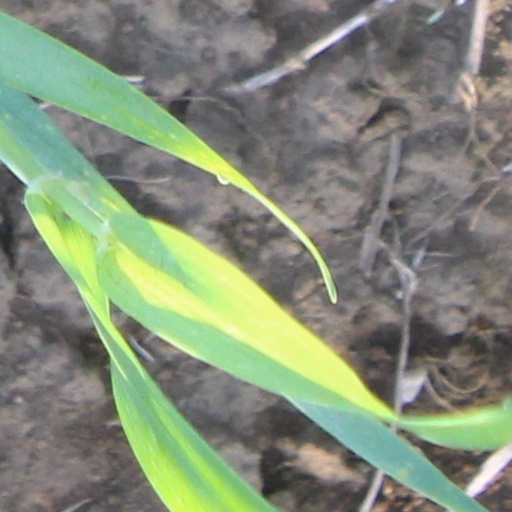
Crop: wheat